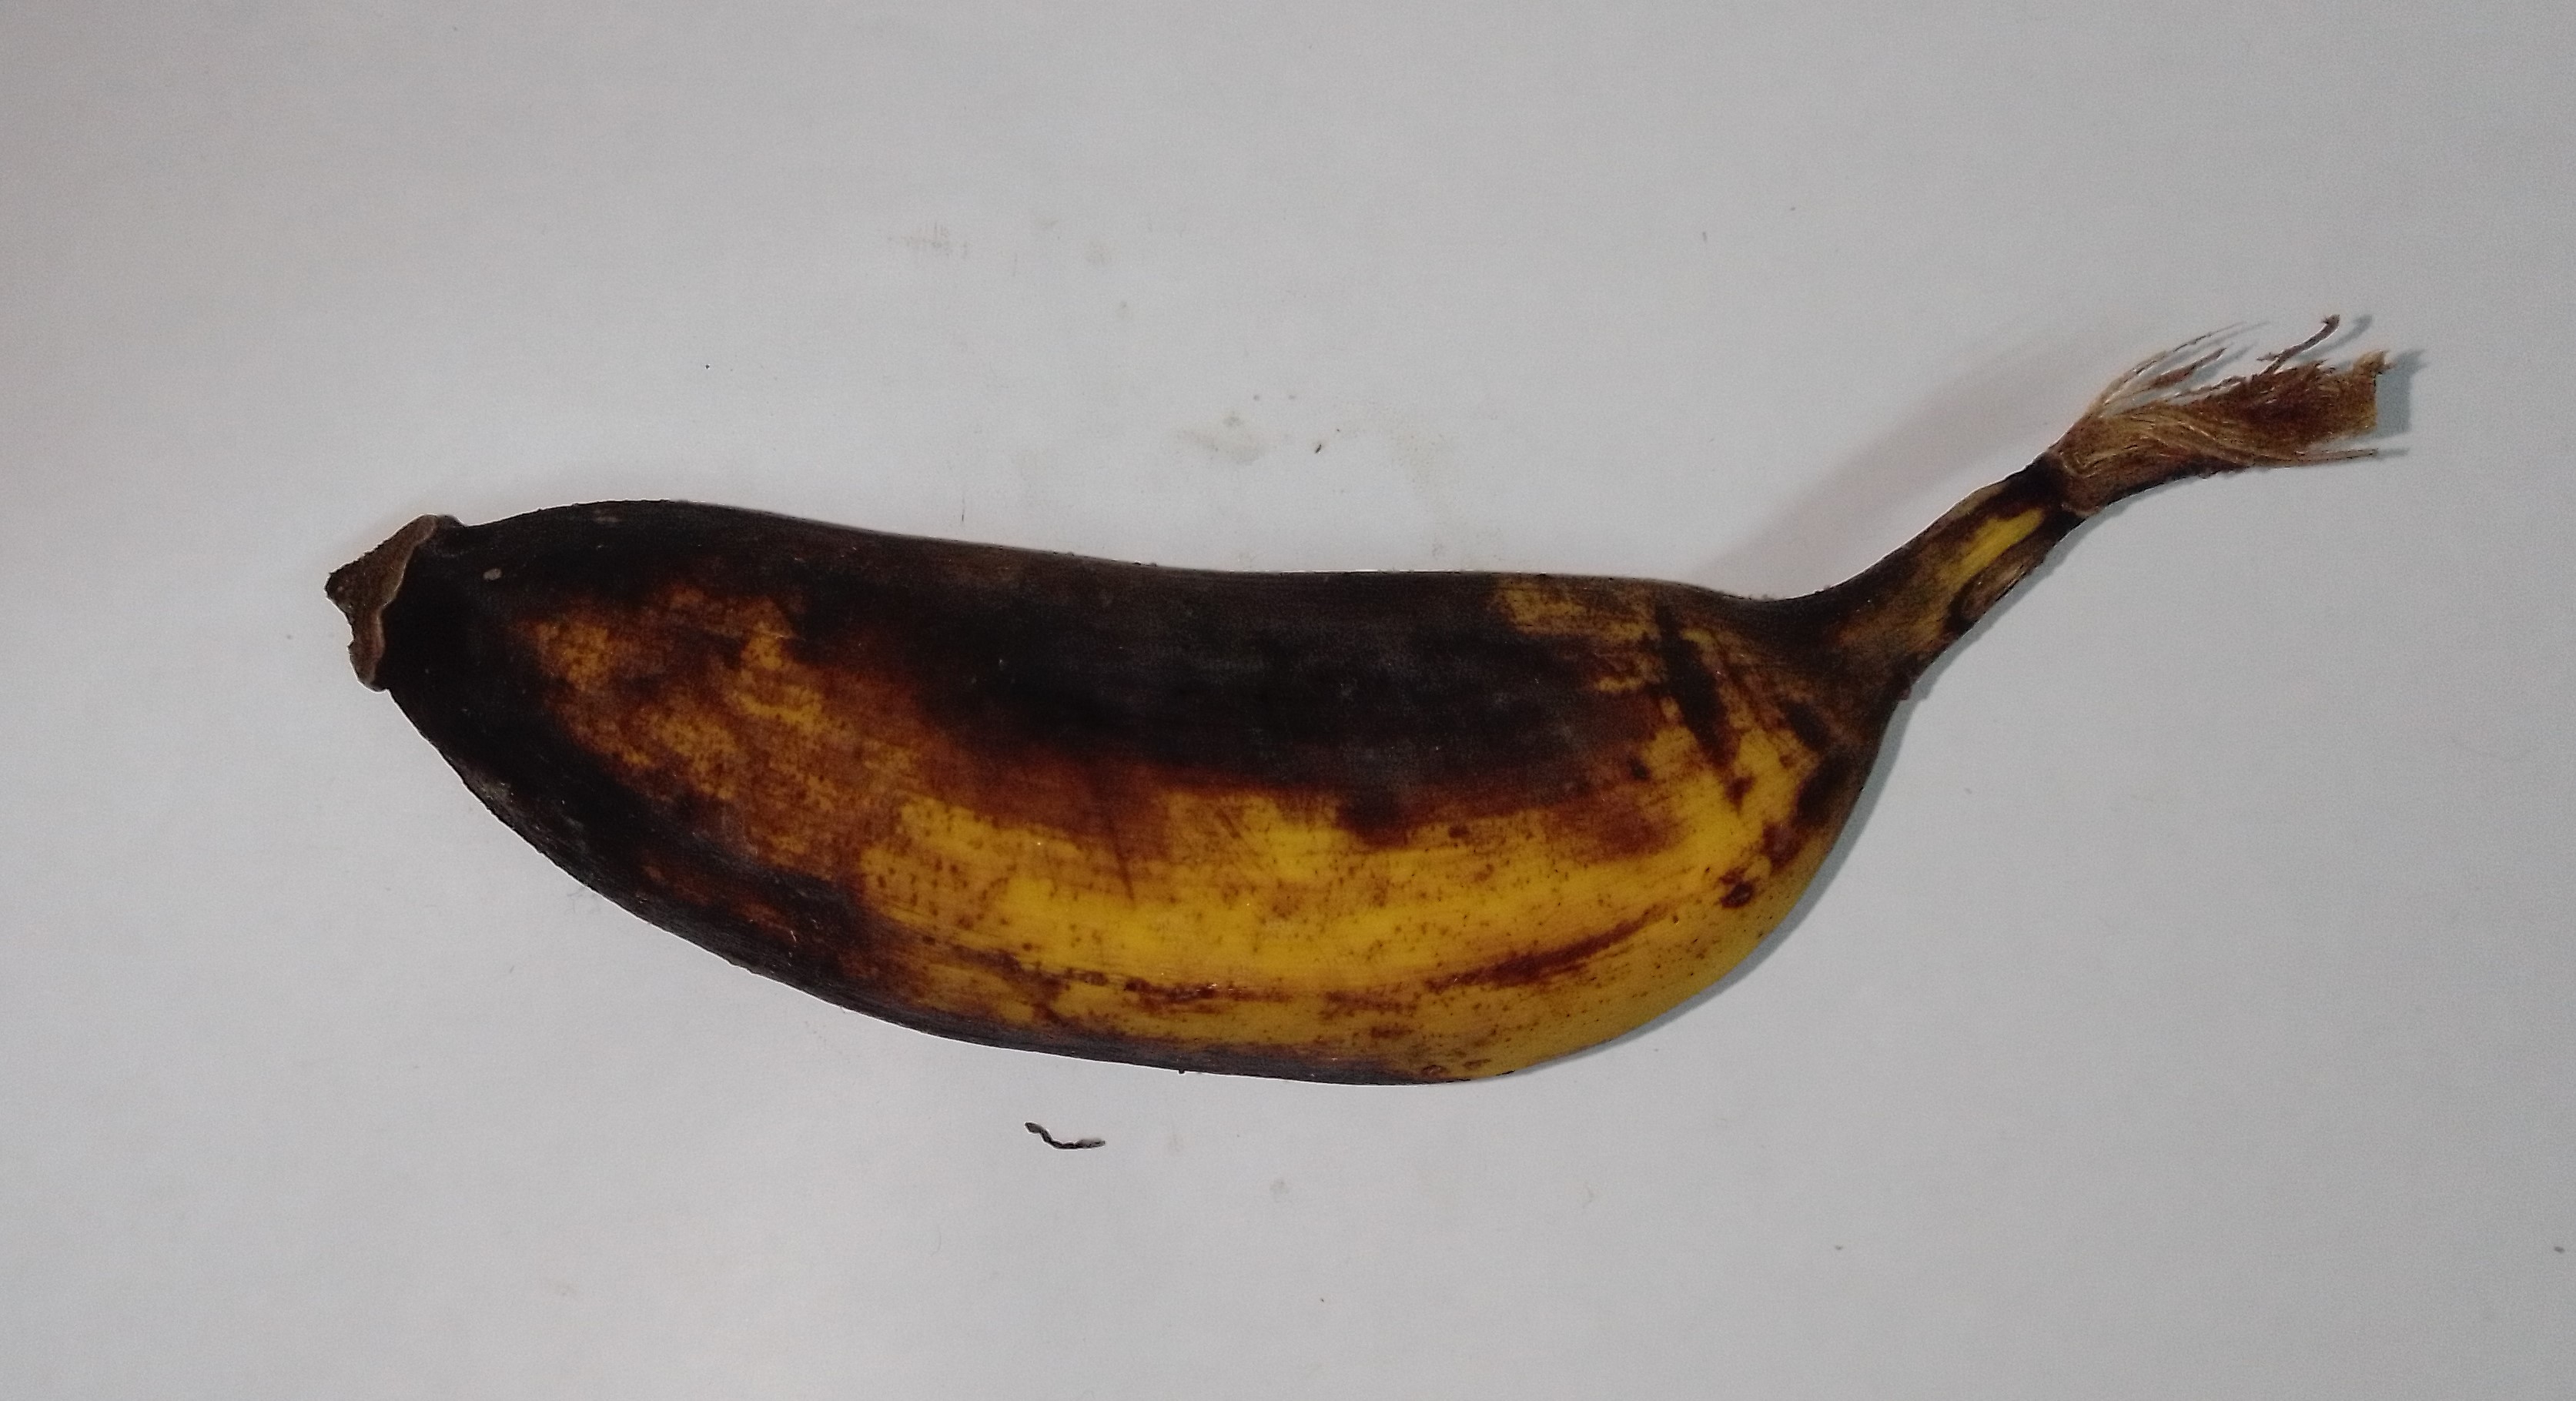
Fruit: banana
Condition: rotten